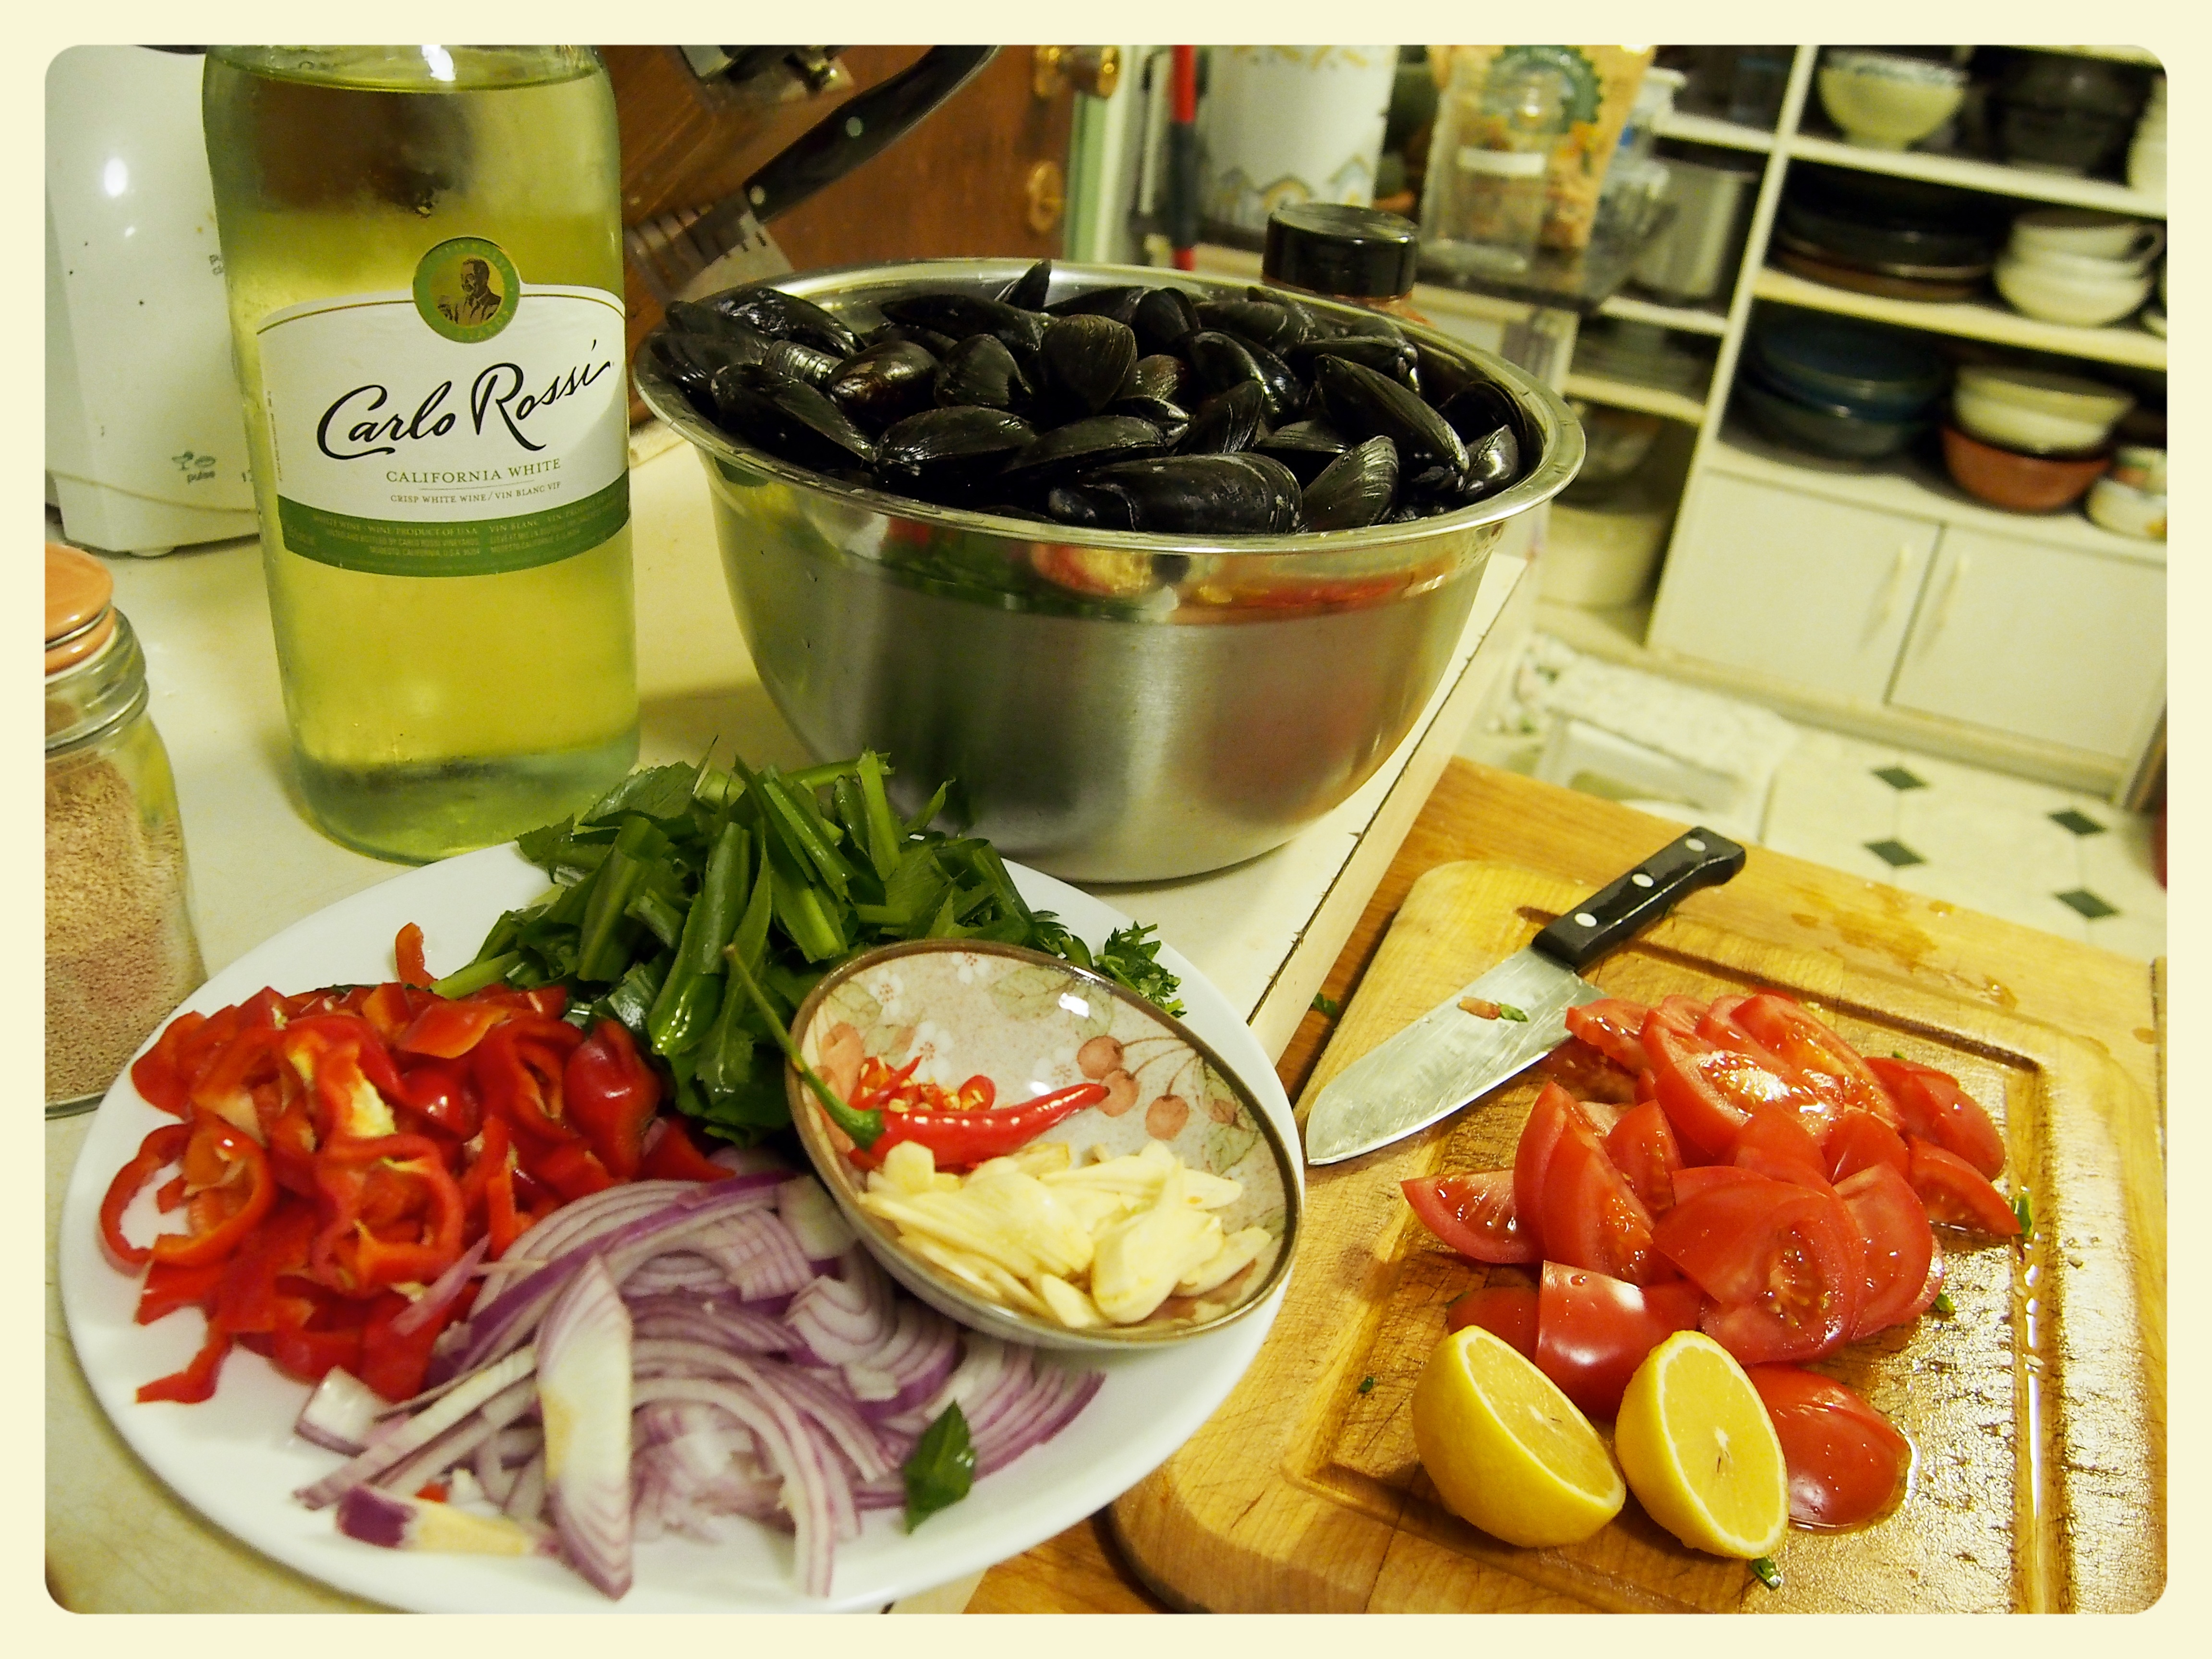
wine, dish, meal, food, cooking, produce, seafood, breakfast, lunch, cuisine, homemade, asian food, dinner, tasty, tomatoes, herbs, yummy, supper, culinaryarts, mussels, miseenplace